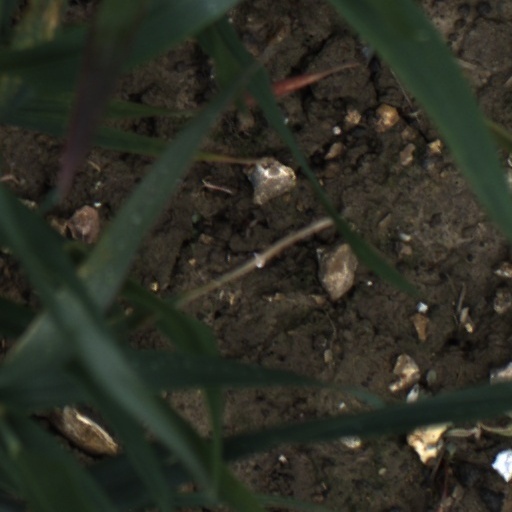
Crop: wheat